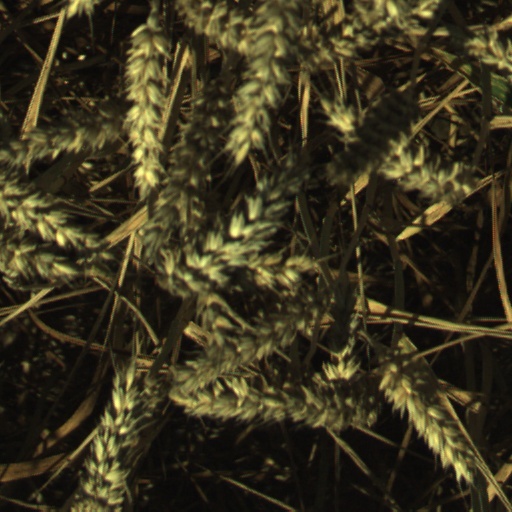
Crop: wheat